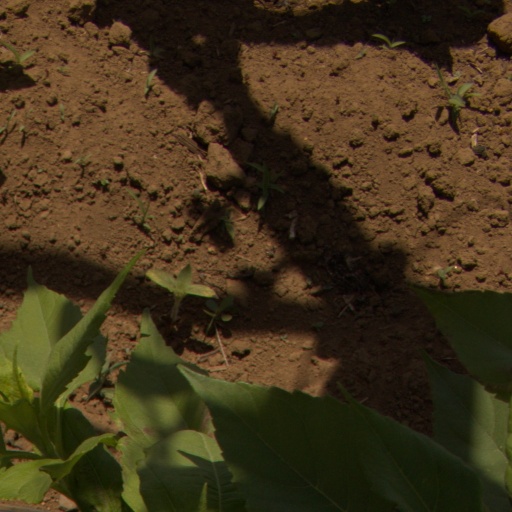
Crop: Jerusalem artichoke